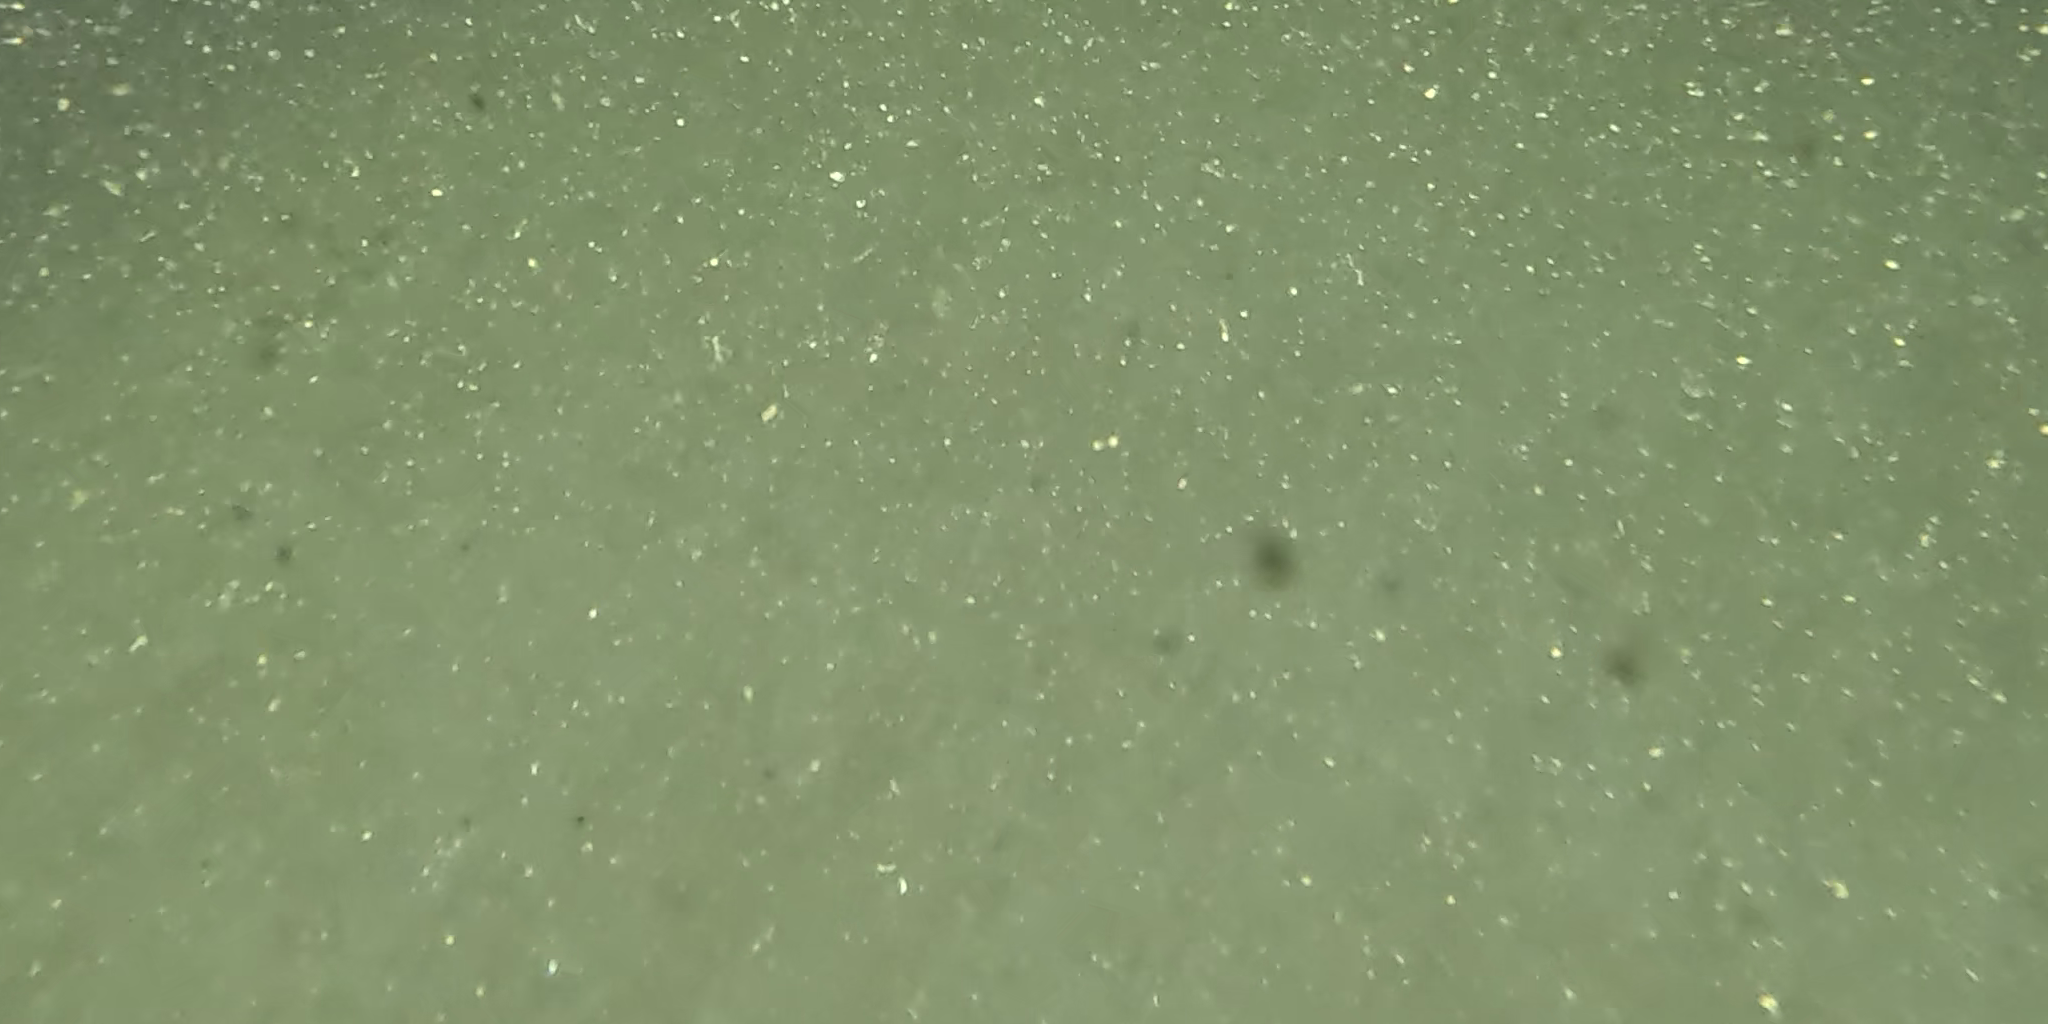
Seabed habitat: bad